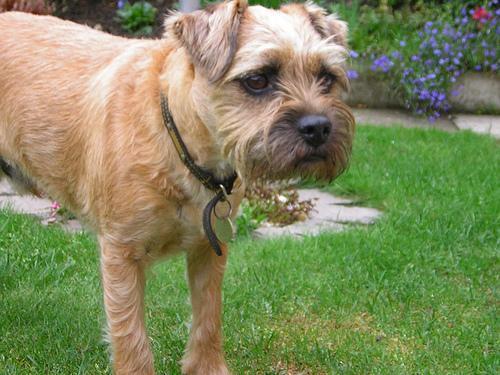
Border_terrier